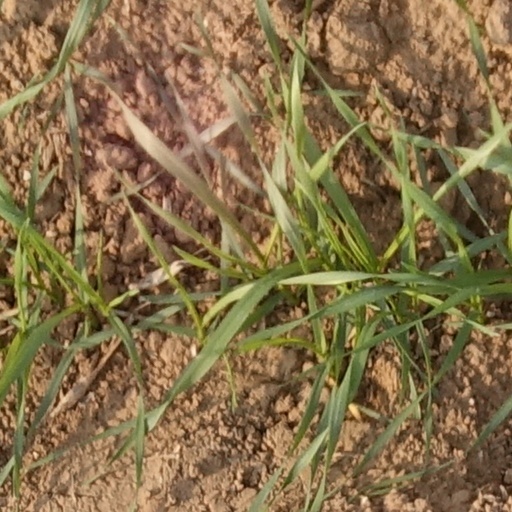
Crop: wheat